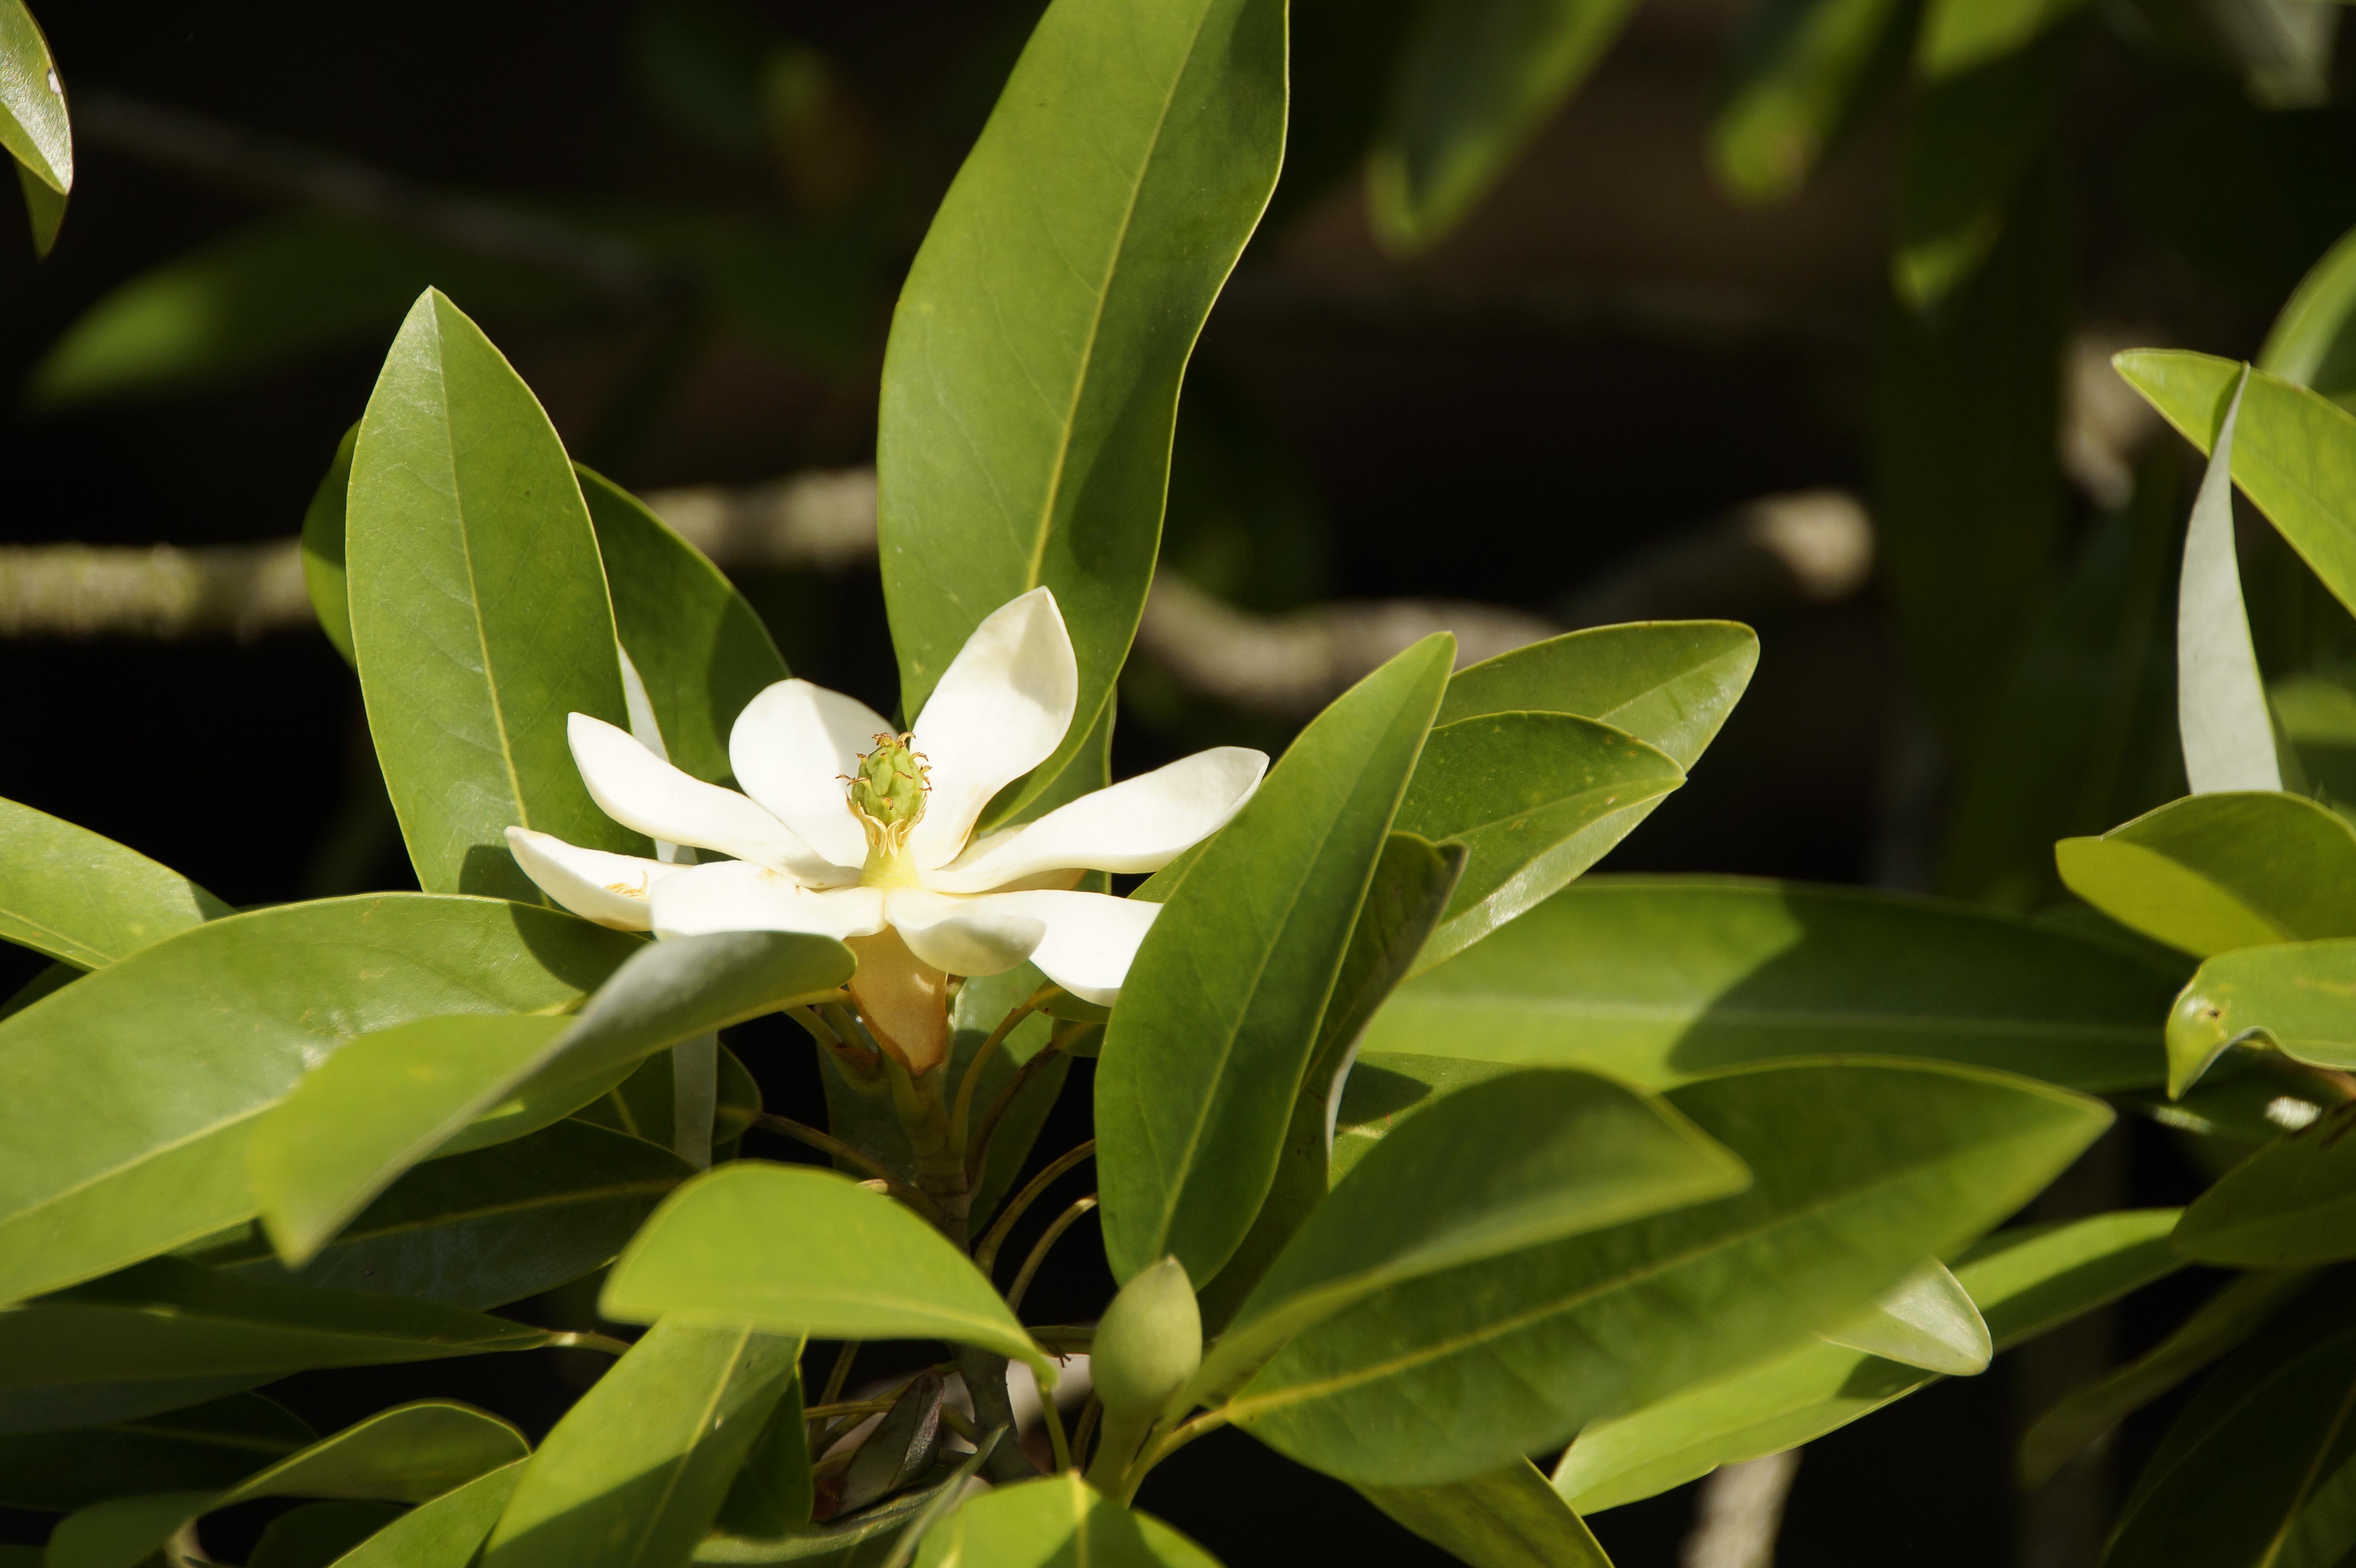
blossom, plant, white, leaf, flower, bloom, green, evergreen, botany, flora, shrub, magnolia, gardenia, jasmine, flowering plant, dessau w rlitz, woody plant, land plant, park w rlitz